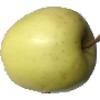
Label: Apple Golden 2